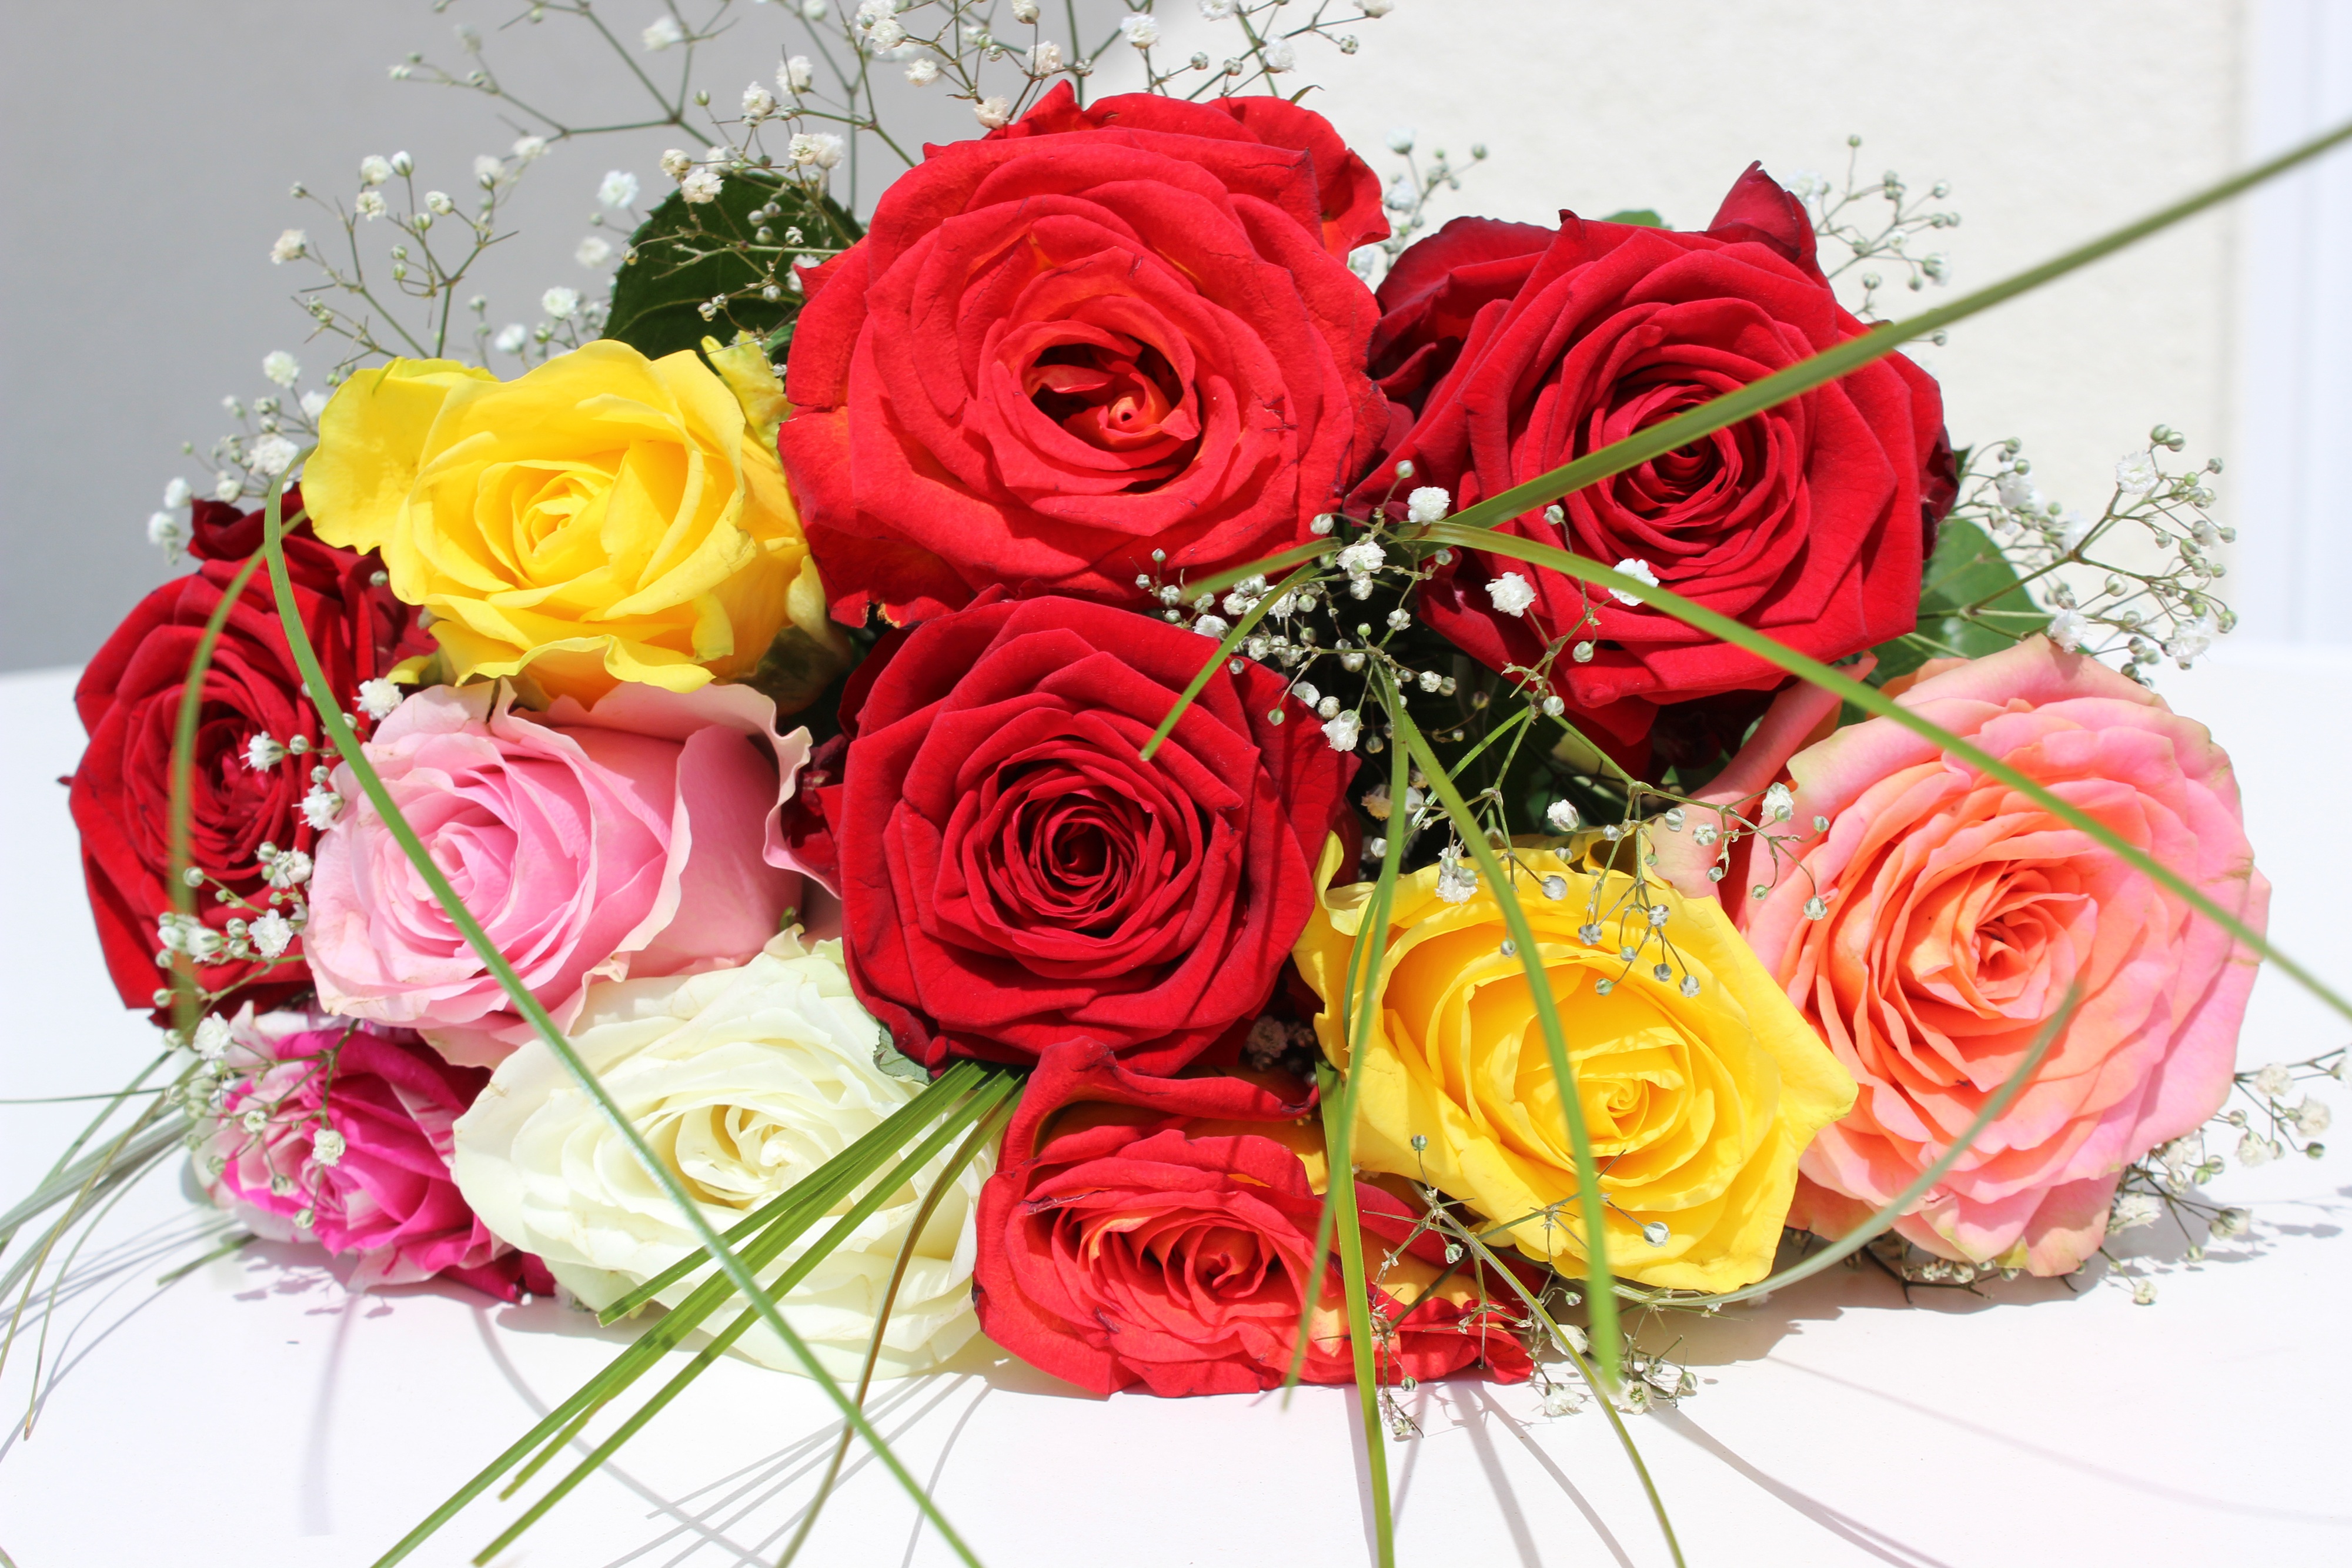
plant, flower, petal, love, bouquet, rose, pink, flowers, roses, bouquet of flowers, bouquet of roses, strauss, floristry, congratulations, birthday bouquet, rose bloom, flowering plant, garden roses, rose family, flower bouquet, cut flowers, floral design, land plant, flower arranging